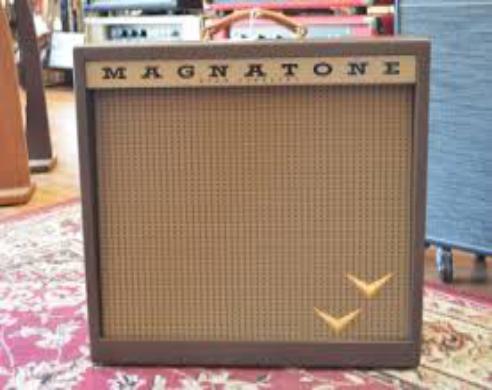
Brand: magnatone
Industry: Electronic